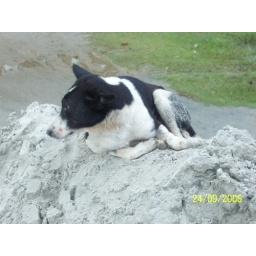
Dog sitting on the sand by the river in Bauria